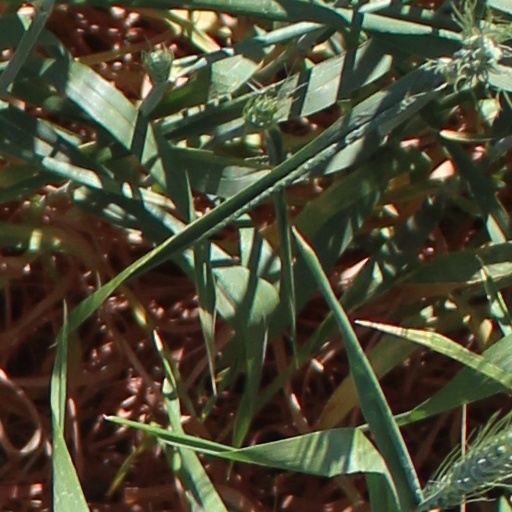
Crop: wheat